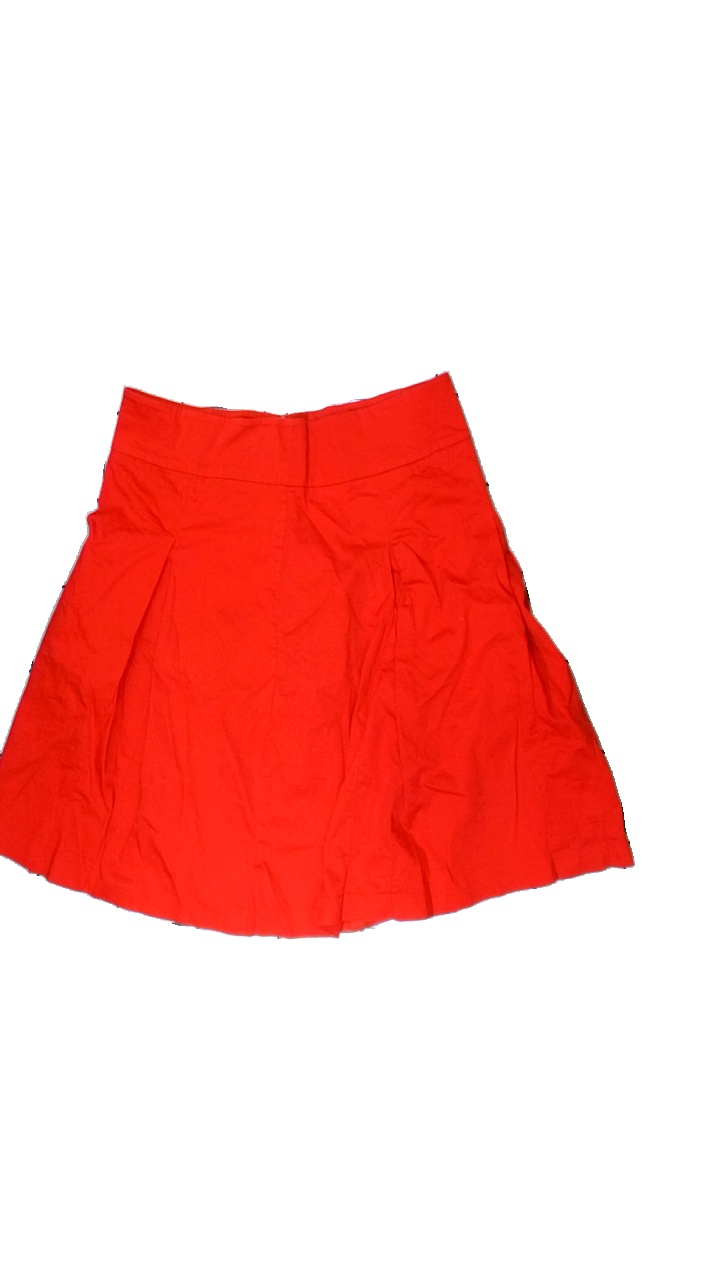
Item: Skirt (Ladies)
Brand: Alice Bizous (joy)
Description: röd kjol, lite hårig
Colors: Red
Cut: Regular
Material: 100% cotton
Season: All
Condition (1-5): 4
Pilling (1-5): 5
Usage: Reuse
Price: <50